Mark Rowley (actor)

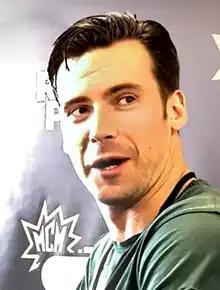
Rowley in 2021

Mark Rowley (born 29 January 1990) is a Scottish actor, who has appeared in the television series "River City" (2013–2014), "Young Dracula" (2014), "Home Fires" (2016), "The North Water" and "The Spanish Princess" (2020). He played the Irish warrior Finan, Uhtred's second in command in battle, in "The Last Kingdom" (2017–2022), and was Prince Alvitirin in "" (2022).